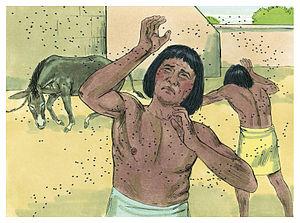
Illustration biblique du livre de la Exode chapitre 9 עברית: 9 האיור המקראי של change me! פרק हिन्दी: {{{hi}}} अध्याय change me! की पुस्तक की बाइबिल चित्रण Bahasa Indonesia: Ilustrasi Alkitab dari Kitab Keluaran pasal 9 Italiano: Illustrazione biblica del libro della change me! Capitolo 9 日本語: change me!9章の本の聖書の実例 Jawa: Ilustrasi Alkitab saking Kitab Pangentasan pasal 9 한국어: change me! 9 장 장부의 성경 그림 Bahasa Melayu: Ilustrasi Alkitab dari Kitab Keluaran pasal 9